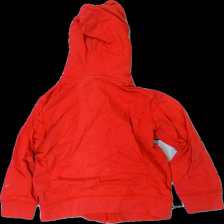
View: back
Type: Hoodie
Category: Children
Brand: Soc (Stadium)
Colors: Red
Material: 100% cotton
Cut: Regular
Size: 116
Season: All
Stains: Major
Price range: 50-100
Recommended usage: Recycle